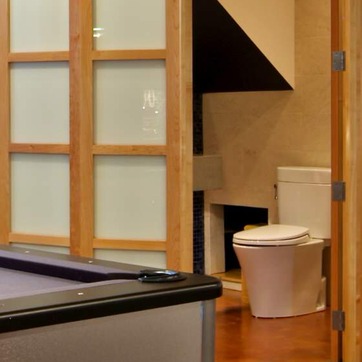
Material: wood